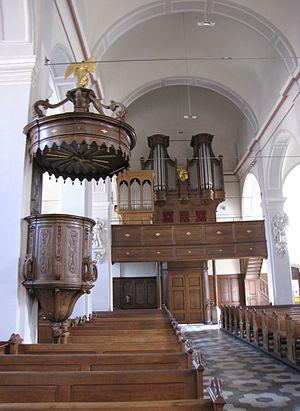
Eglise de l'Immaculée Conception d'Eupen This is a photo of a monument of the German-speaking Community of Belgium, number: 31128